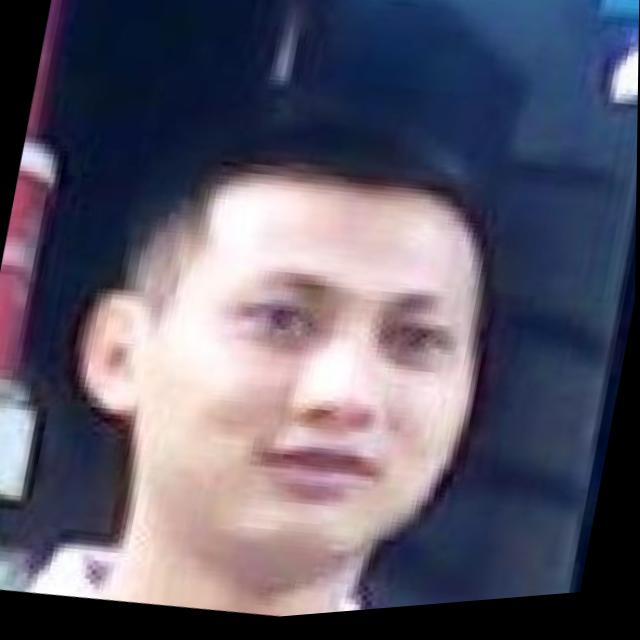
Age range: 21-44